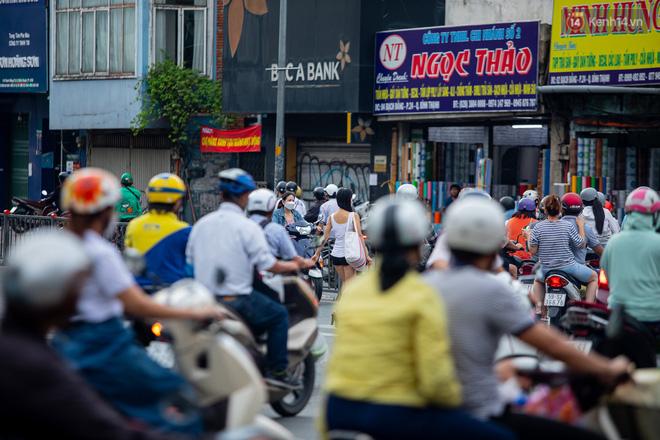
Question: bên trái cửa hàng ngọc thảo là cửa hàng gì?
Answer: cửa hàng minh hưng